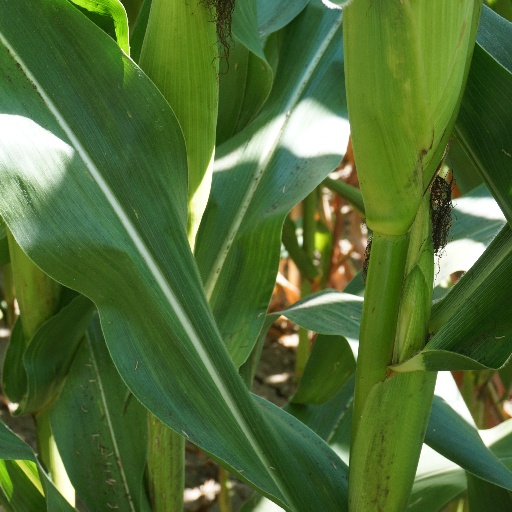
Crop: maize; corn